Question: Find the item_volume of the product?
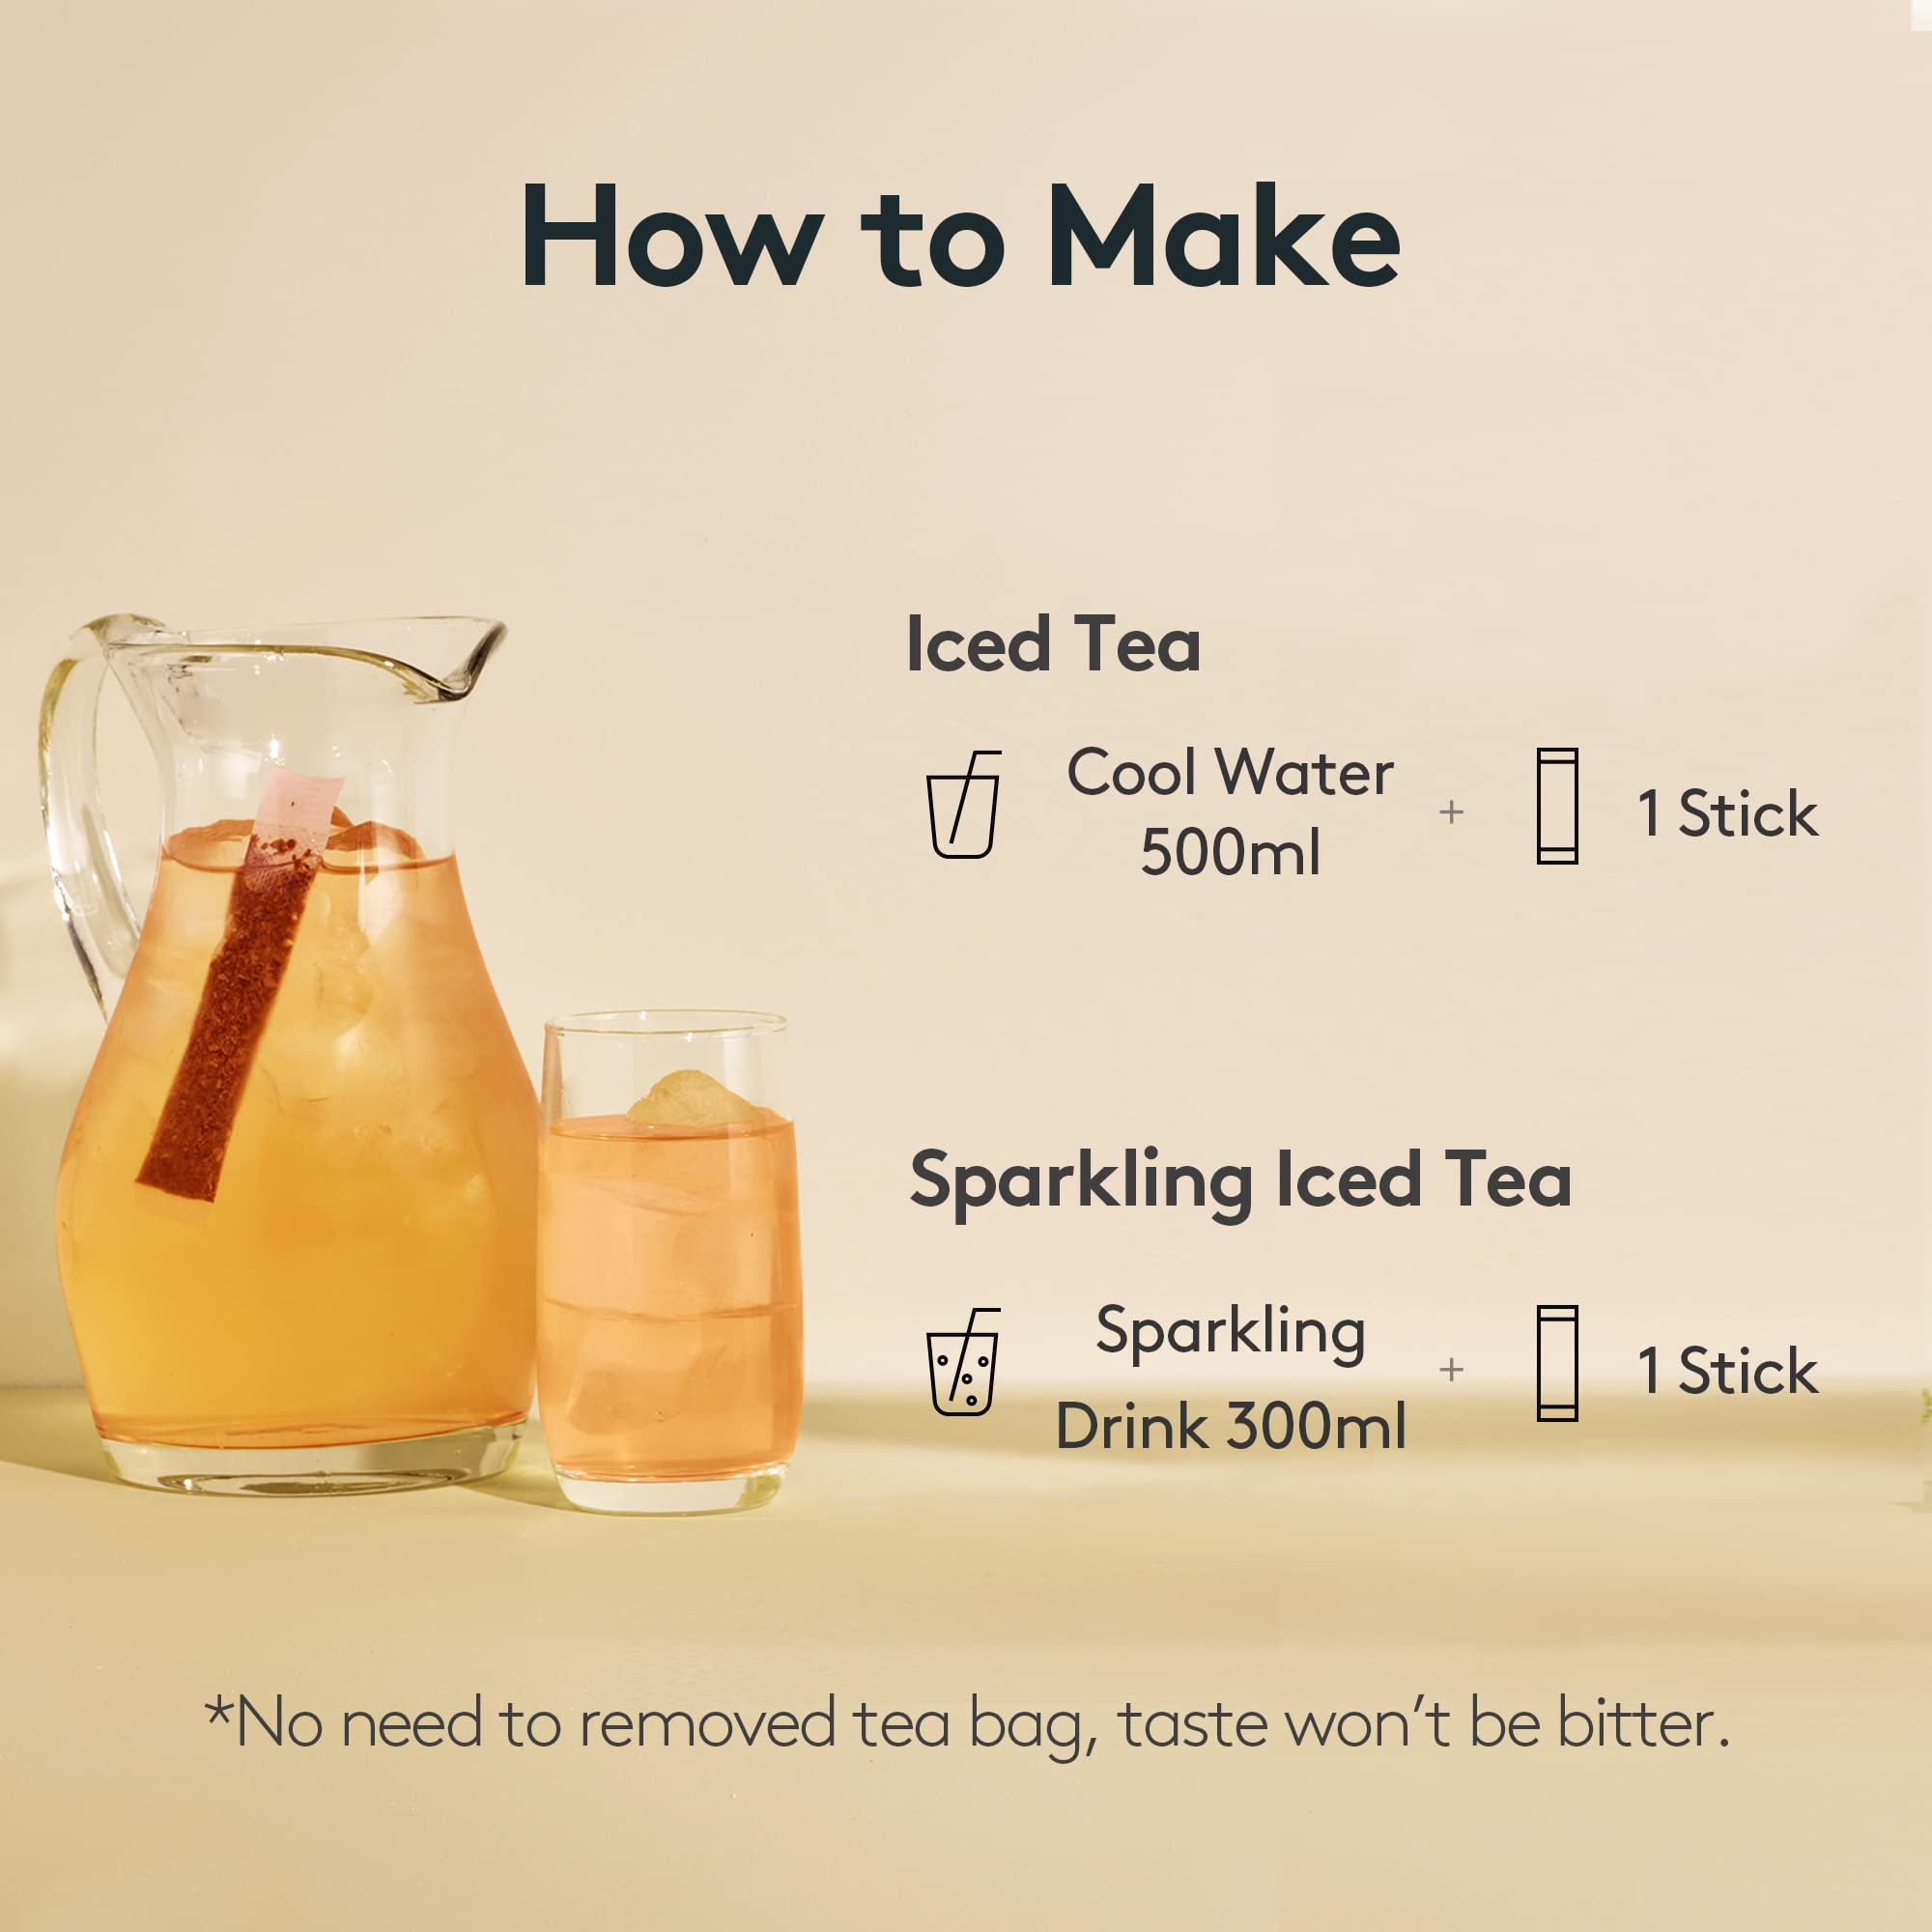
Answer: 500.0 millilitre